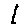
Label: 1